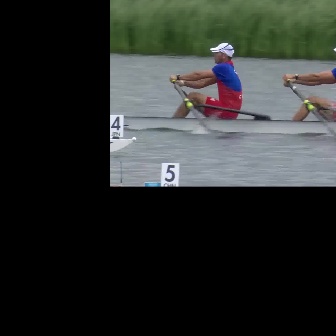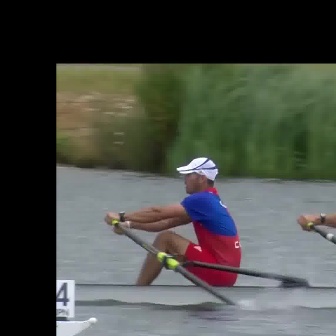
  Please identify the target specified by the bounding box [161,41,242,123] in the first image and locate it in the second image. Return the coordinates in [x_min,y_min,x_max,y_max] format.
Answer: [103,156,241,294]